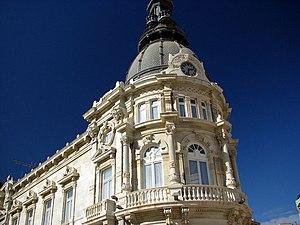
Les villes d'Espagne se concentrent dans deux zones : l'aire urbaine de Madrid et d'autres villes comme Séville, Saragosse, Murcie, Valladolid ou Cordoue et les côtes, qui comptent des villes comme Barcelone, Valence, Malaga, Bilbao, Murcie, Palma de Majorque, Gijón, Las Palmas de Grande Canarie, La Corogne, Alicante, Cadix, ou Santander.